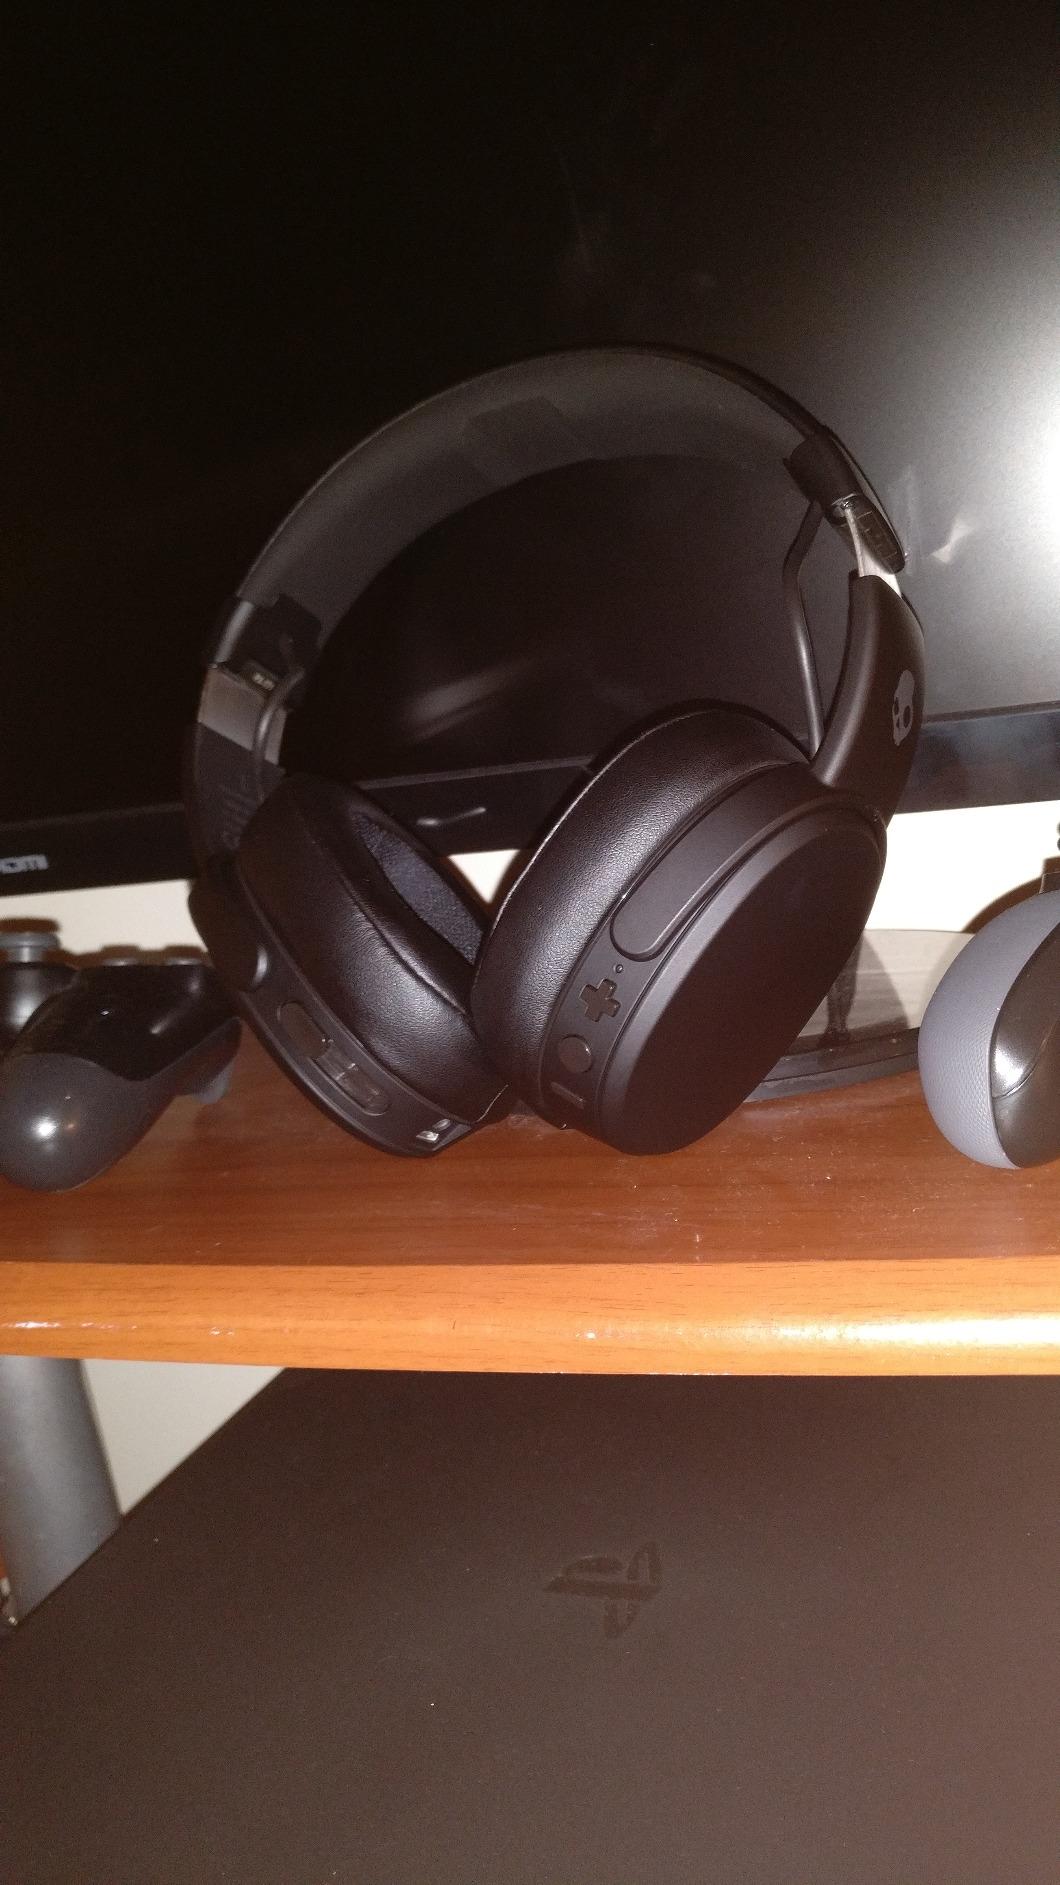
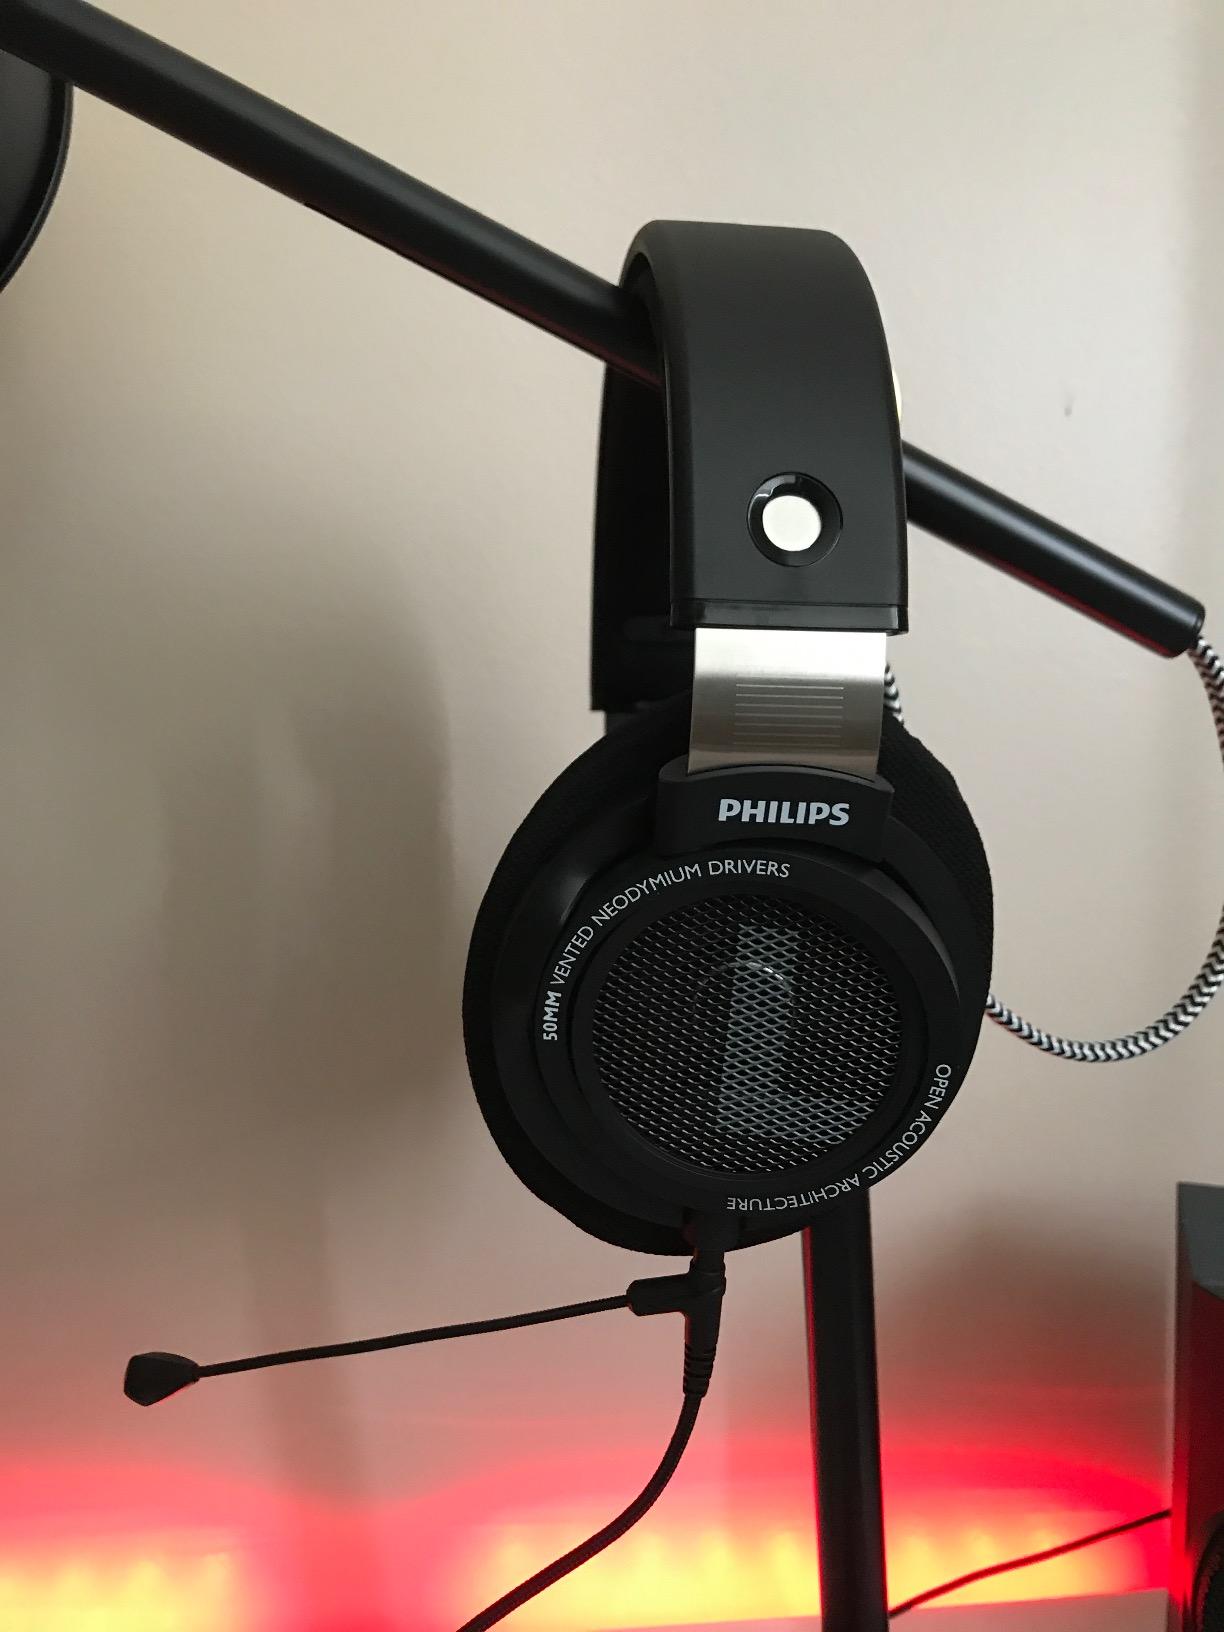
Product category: headphones
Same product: no